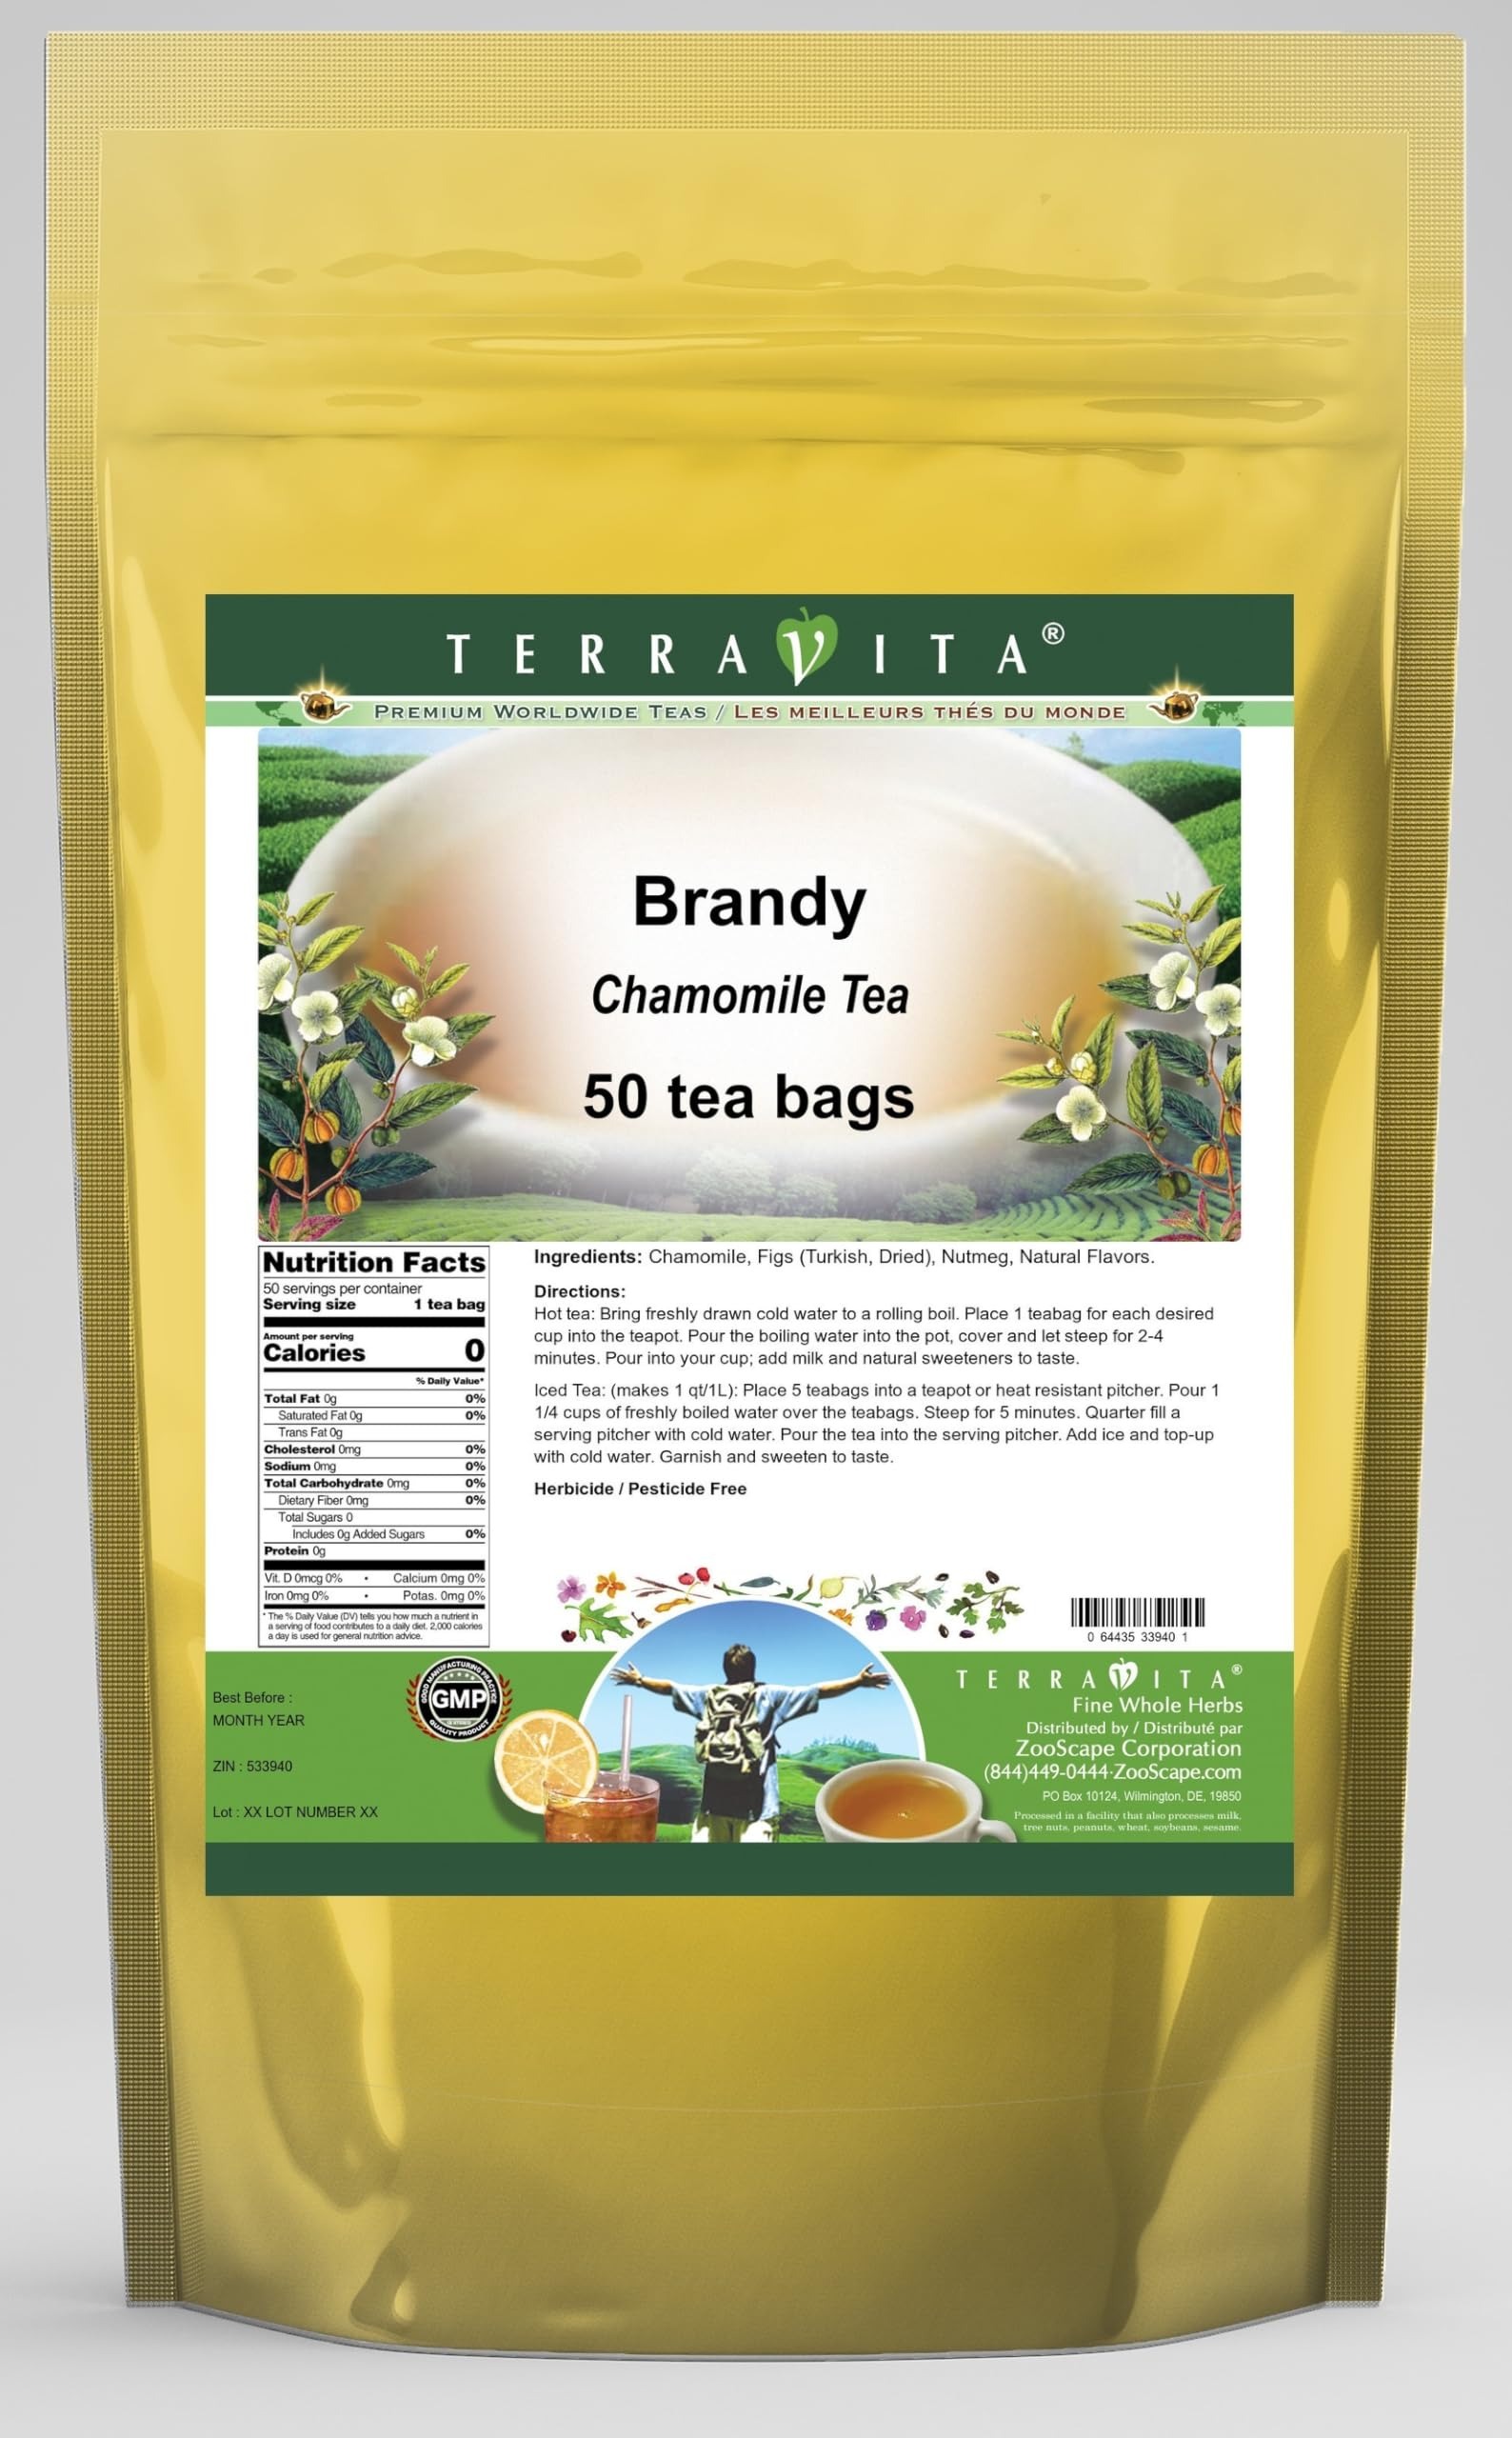
Item Name: Brandy Chamomile Tea (50 tea bags, ZIN: 533940)
Bullet Point 1: Our Brandy Chamomile Tea is a delicious flavored Chamomile tea with Figs and Nutmeg that you will enjoy relaxing with anytime! The natural Brandy taste is delicious! - Ingredients: Chamomile tea, Figs, Nutmeg and Natural Brandy Flavor.
Bullet Point 2: No fillers.
Bullet Point 3: Manufacturer: TerraVita
Bullet Point 4: Size: 50 tea bags
Bullet Point 5: Chamomile Tea Bags - Packed in a convenient upright pouch!
Product Description: Our Brandy Chamomile Tea is a delicious flavored Chamomile tea with Figs and Nutmeg that you will enjoy relaxing with anytime! The natural Brandy taste is delicious! - Ingredients: Chamomile tea, Figs, Nutmeg and Natural Brandy Flavor. - Hot tea brewing method: Bring freshly drawn cold water to a rolling boil. Place 1 teabag for each desired cup into the teapot. Pour the boiling water into the pot, cover and let steep for 2-4 minutes. Pour into your cup; add milk and natural sweeteners to taste. - Iced tea brewing method: (to make 1 liter/quart): Place 5 teabags into a teapot or heat resistant pitcher. Pour 1 1/4 cups of freshly boiled water over the teabags. Steep for 5 minutes. Quarter fill a serving pitcher with cold water. Pour the tea into the serving pitcher. Add ice and top-up with cold water. Garnish and sweeten to taste. - TerraVita is an exclusive line of premium-quality, natural source products that use only the finest, purest and most potent ingredients found around the world. TerraVita is hallmarked by the highest possible standards of purity, potency, stability and freshness. All of our products are prepared with the highest elements of quality control, from raw materials through the entire manufacturing process, up to and including the moment that the bottles or bags are sealed for freshness and shipped out to you. Our highest possible standards are certified by independent laboratories and backed by our personal guarantee. - TerraVita exists to meet and ensure your family's health and wellness without the harmful effects of chemicals and health products. We strive to make all of our products affordable and reliable and are constantly searching the market to maintain our affordability and to look for new ways to serve you and the ones you love. TerraVita
Value: 50.0
Unit: Count

Price: 30.98